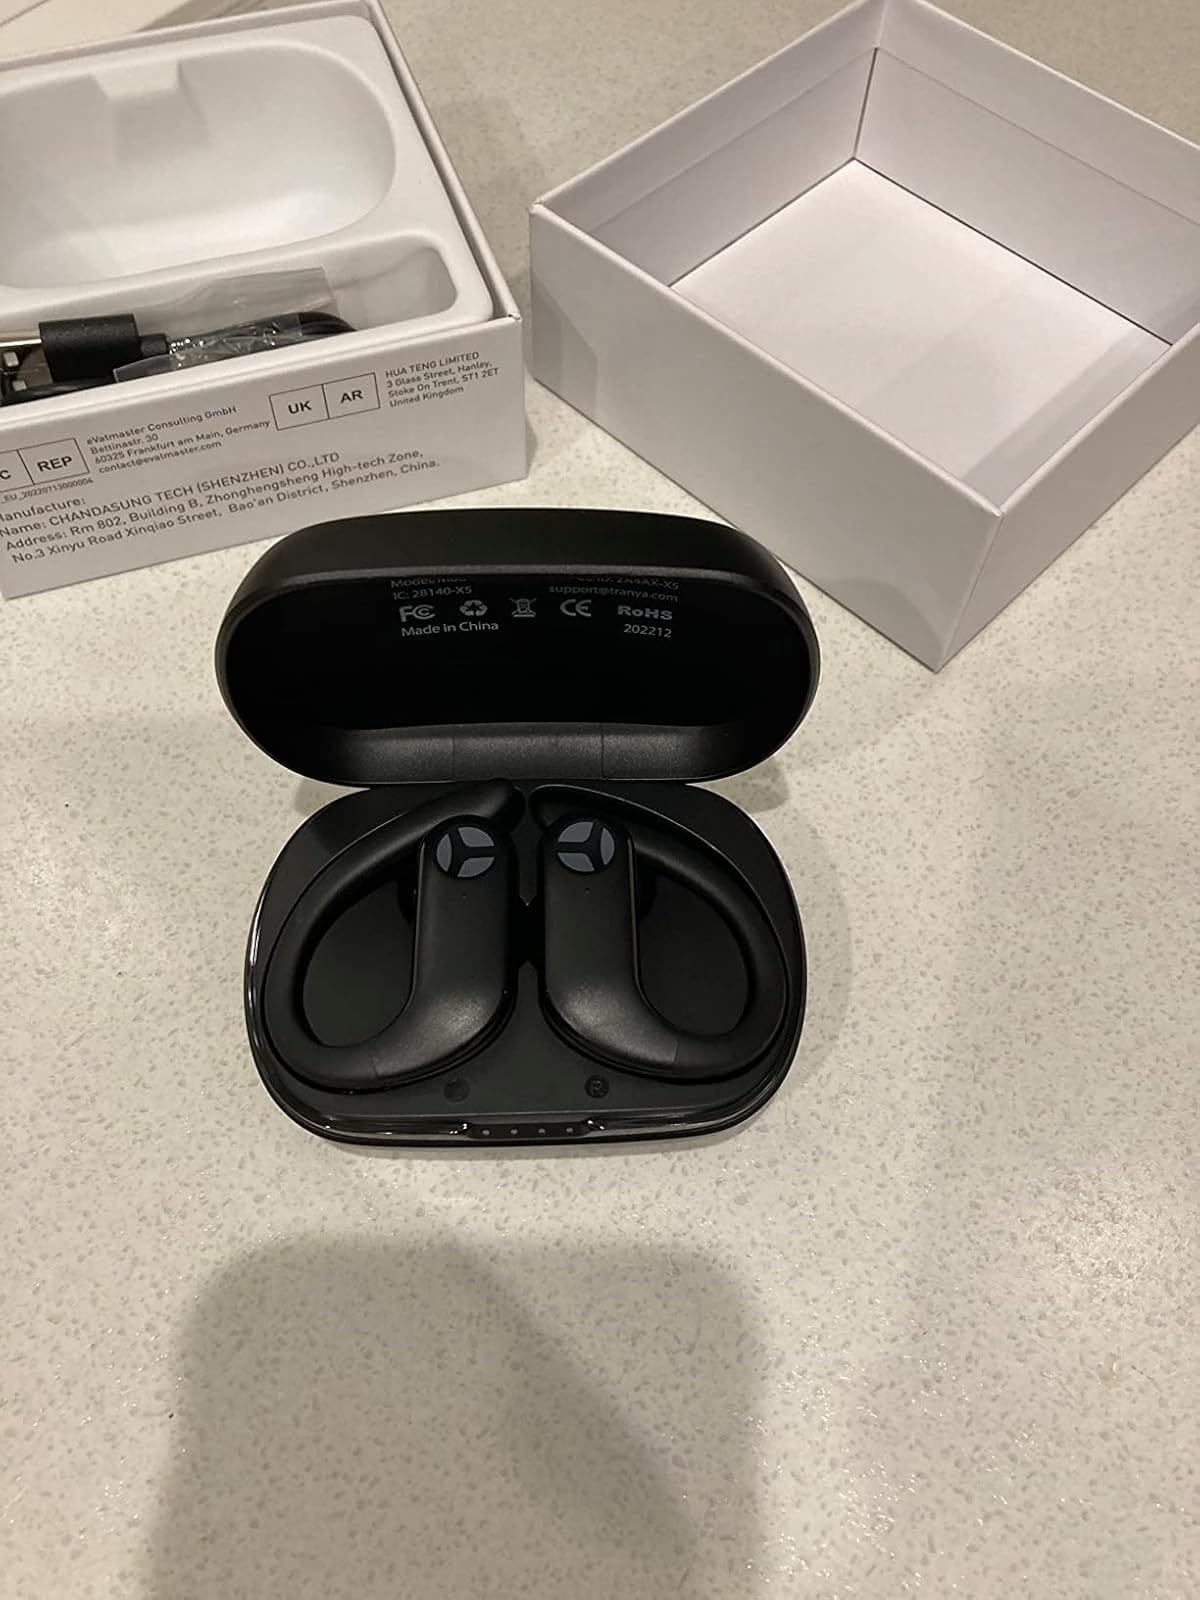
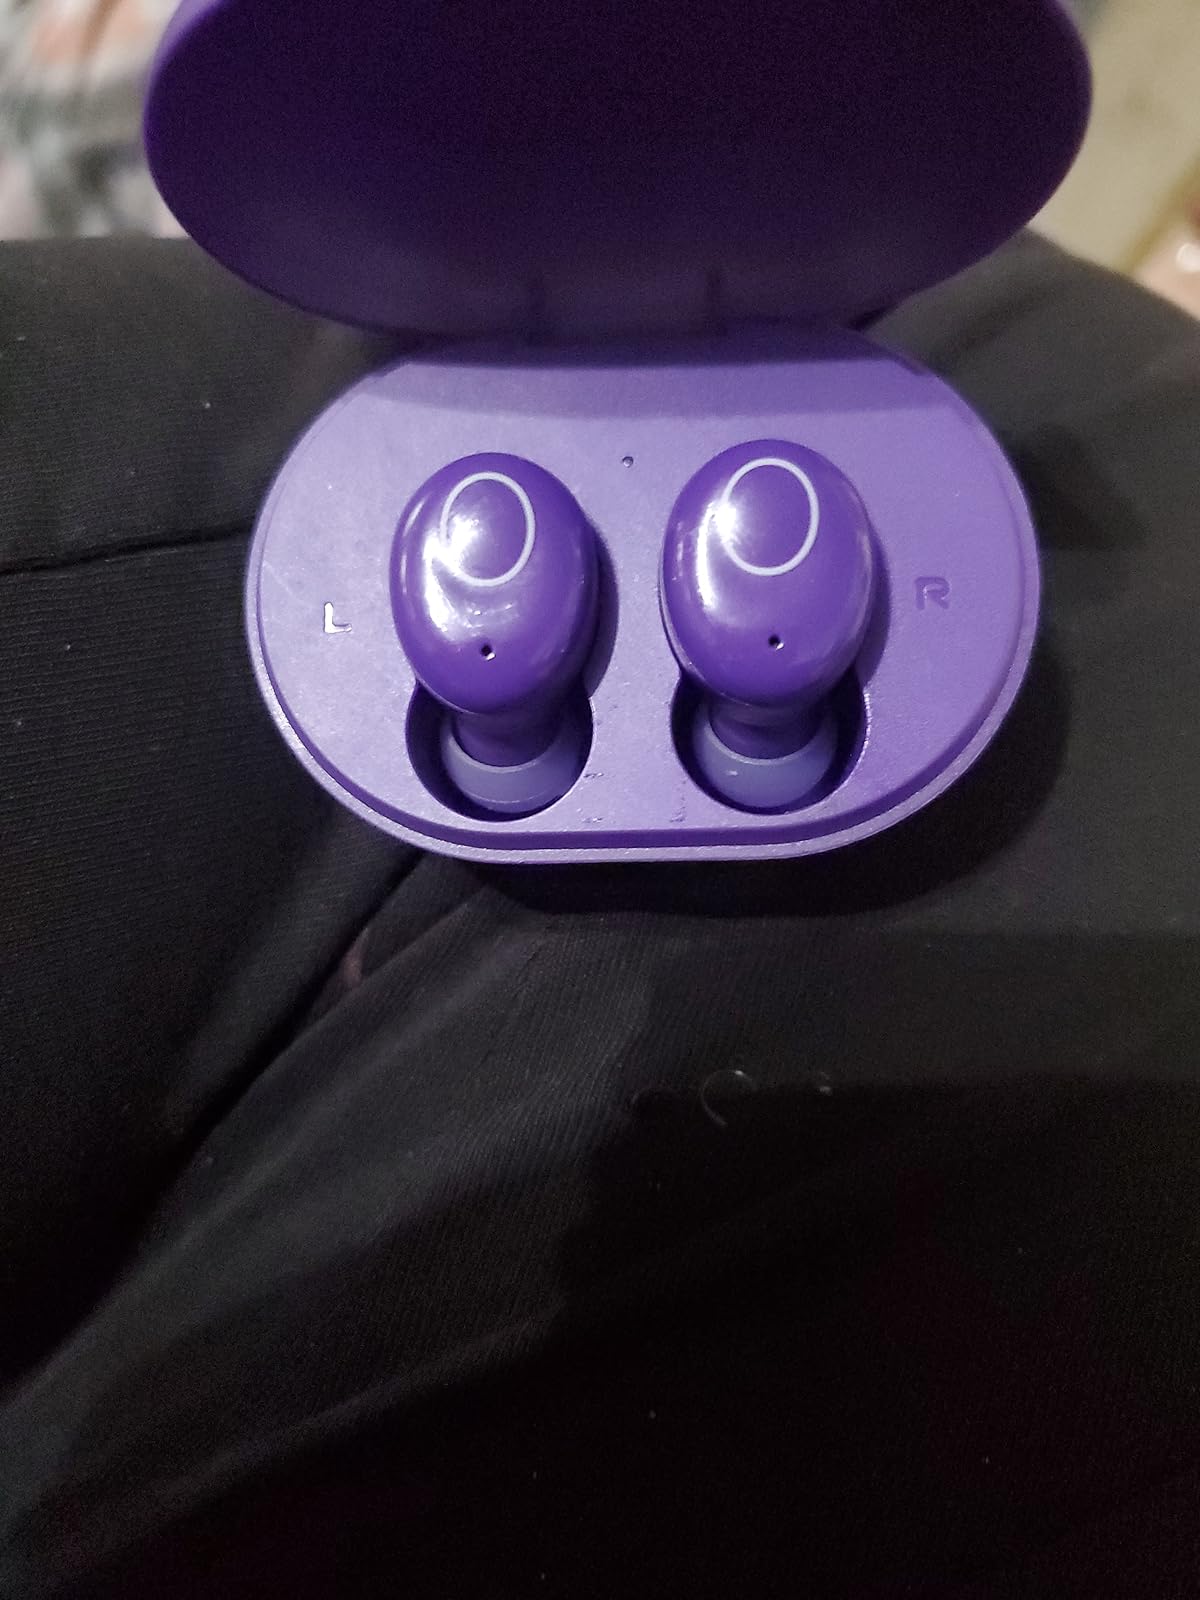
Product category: earbuds
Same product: no